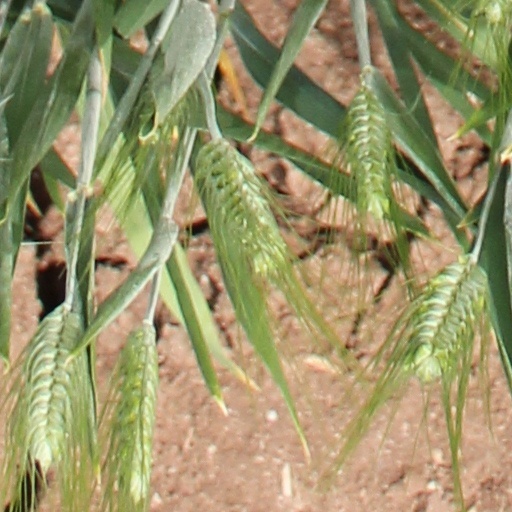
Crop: wheat